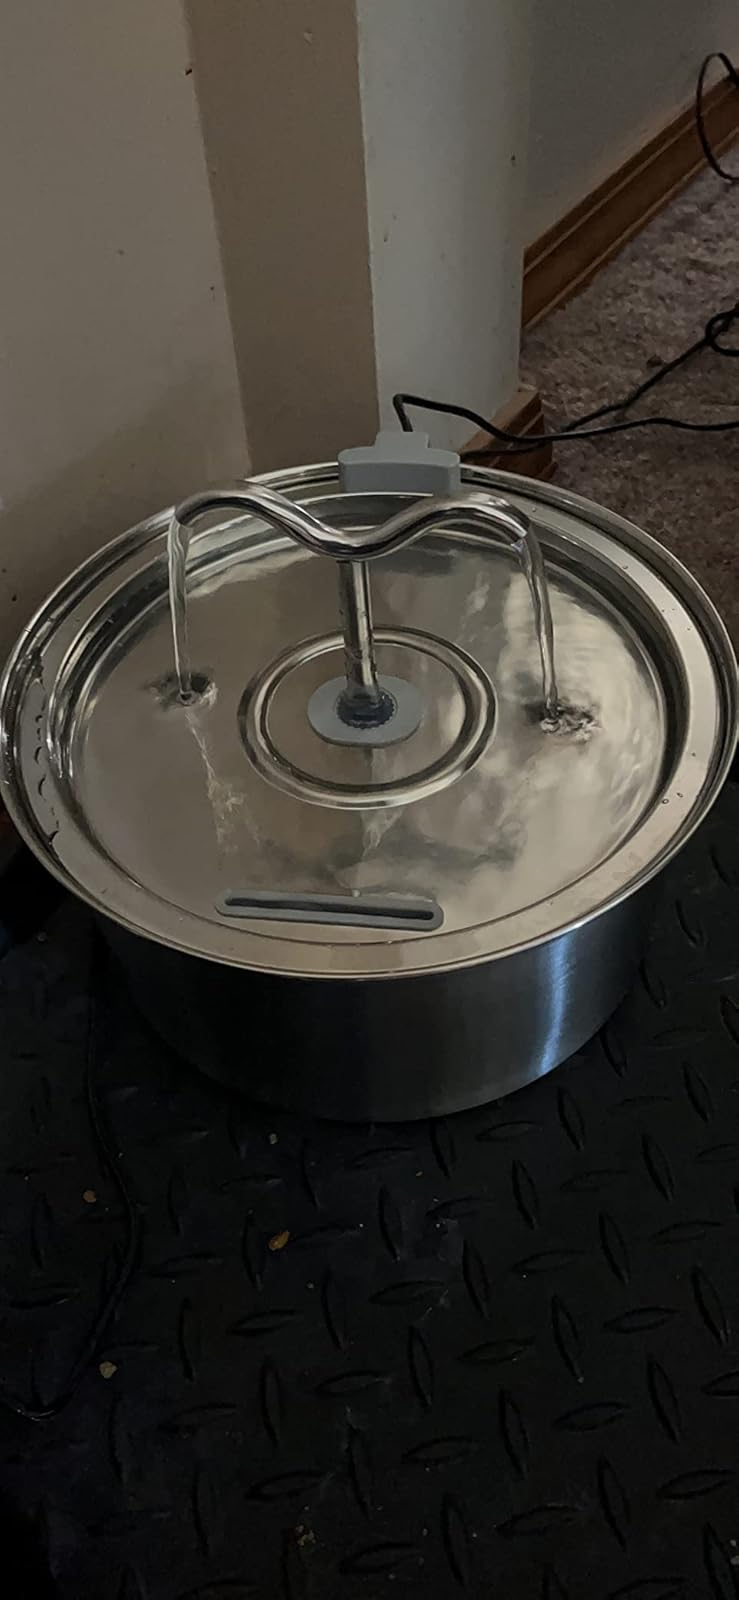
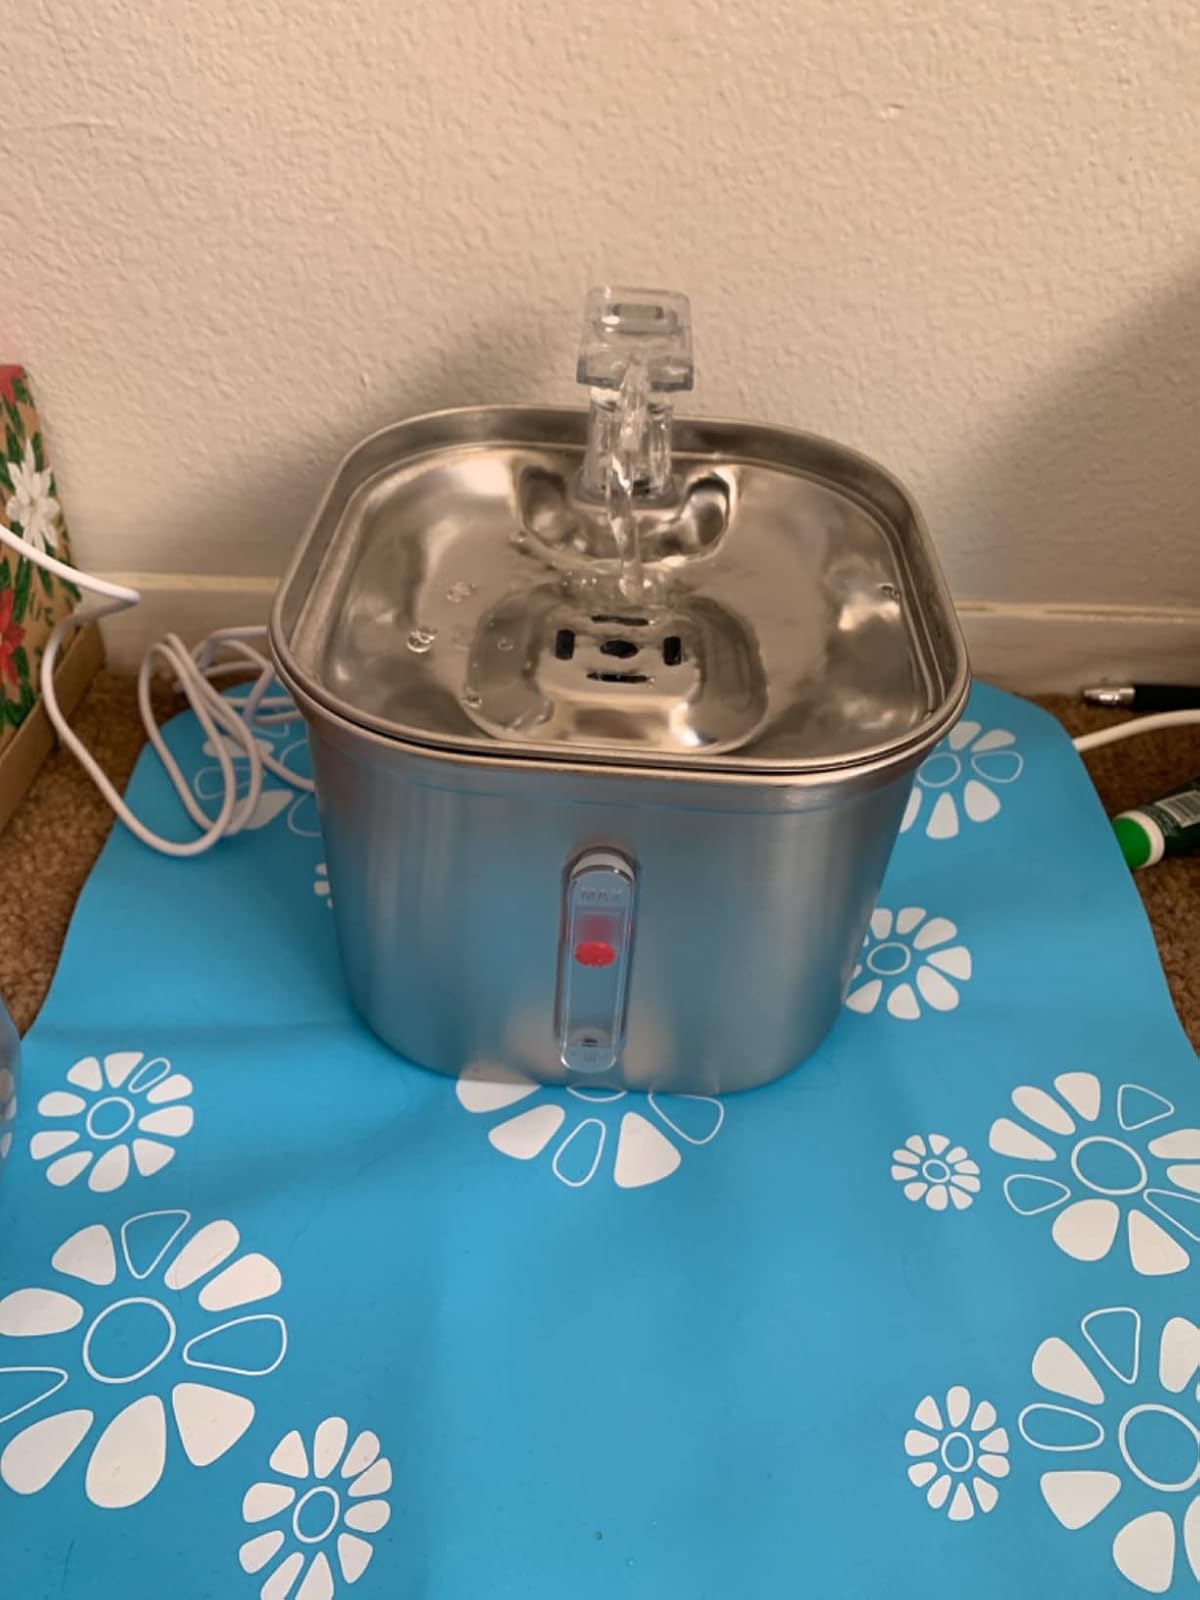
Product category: items_bowl
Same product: no